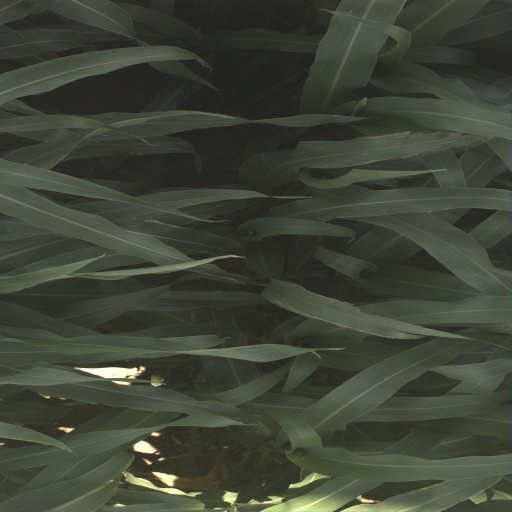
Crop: sorghum